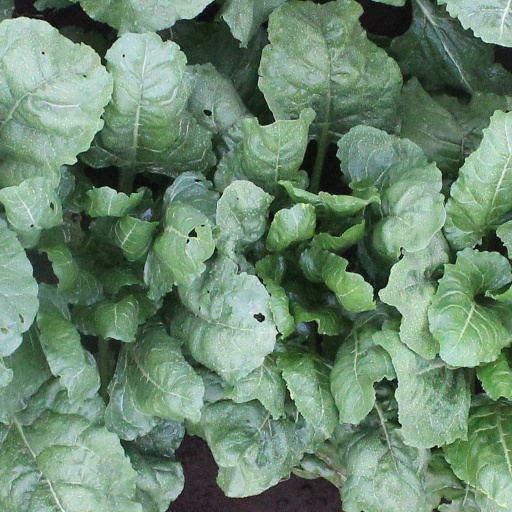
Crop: sugar beet